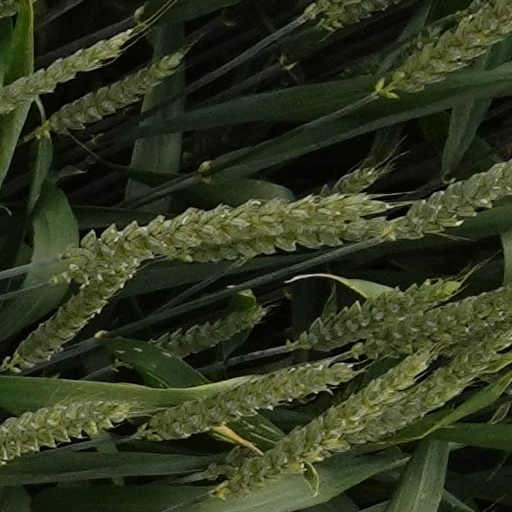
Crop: wheat